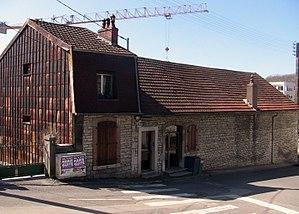
L'ancienne paroisse dite Saint-Lin de Bregille, à Besançon (Doubs, France).
Bregille est un quartier de la ville française de Besançon situé sur la rive droite du Doubs, limitrophe du centre historique à l'ouest, du quartier des Clairs-Soleils au nord et des Chaprais au nord-ouest. Il s'est développé sur la colline de Bregille qui culmine à 458 mètres, soit près de 200 mètres en amont de la rivière. Au recensement de 1999, il comptait environ 3 100 habitants appelés Bregillots.